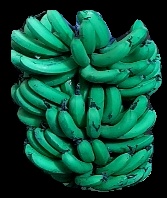
Variety: pachbale
Grade: grade3